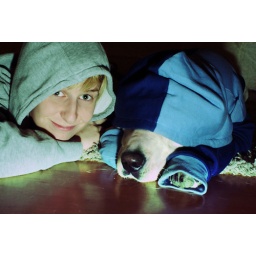
YO ! dog and me :P strobist:pentax fgz540 1/16 on the floor under camera